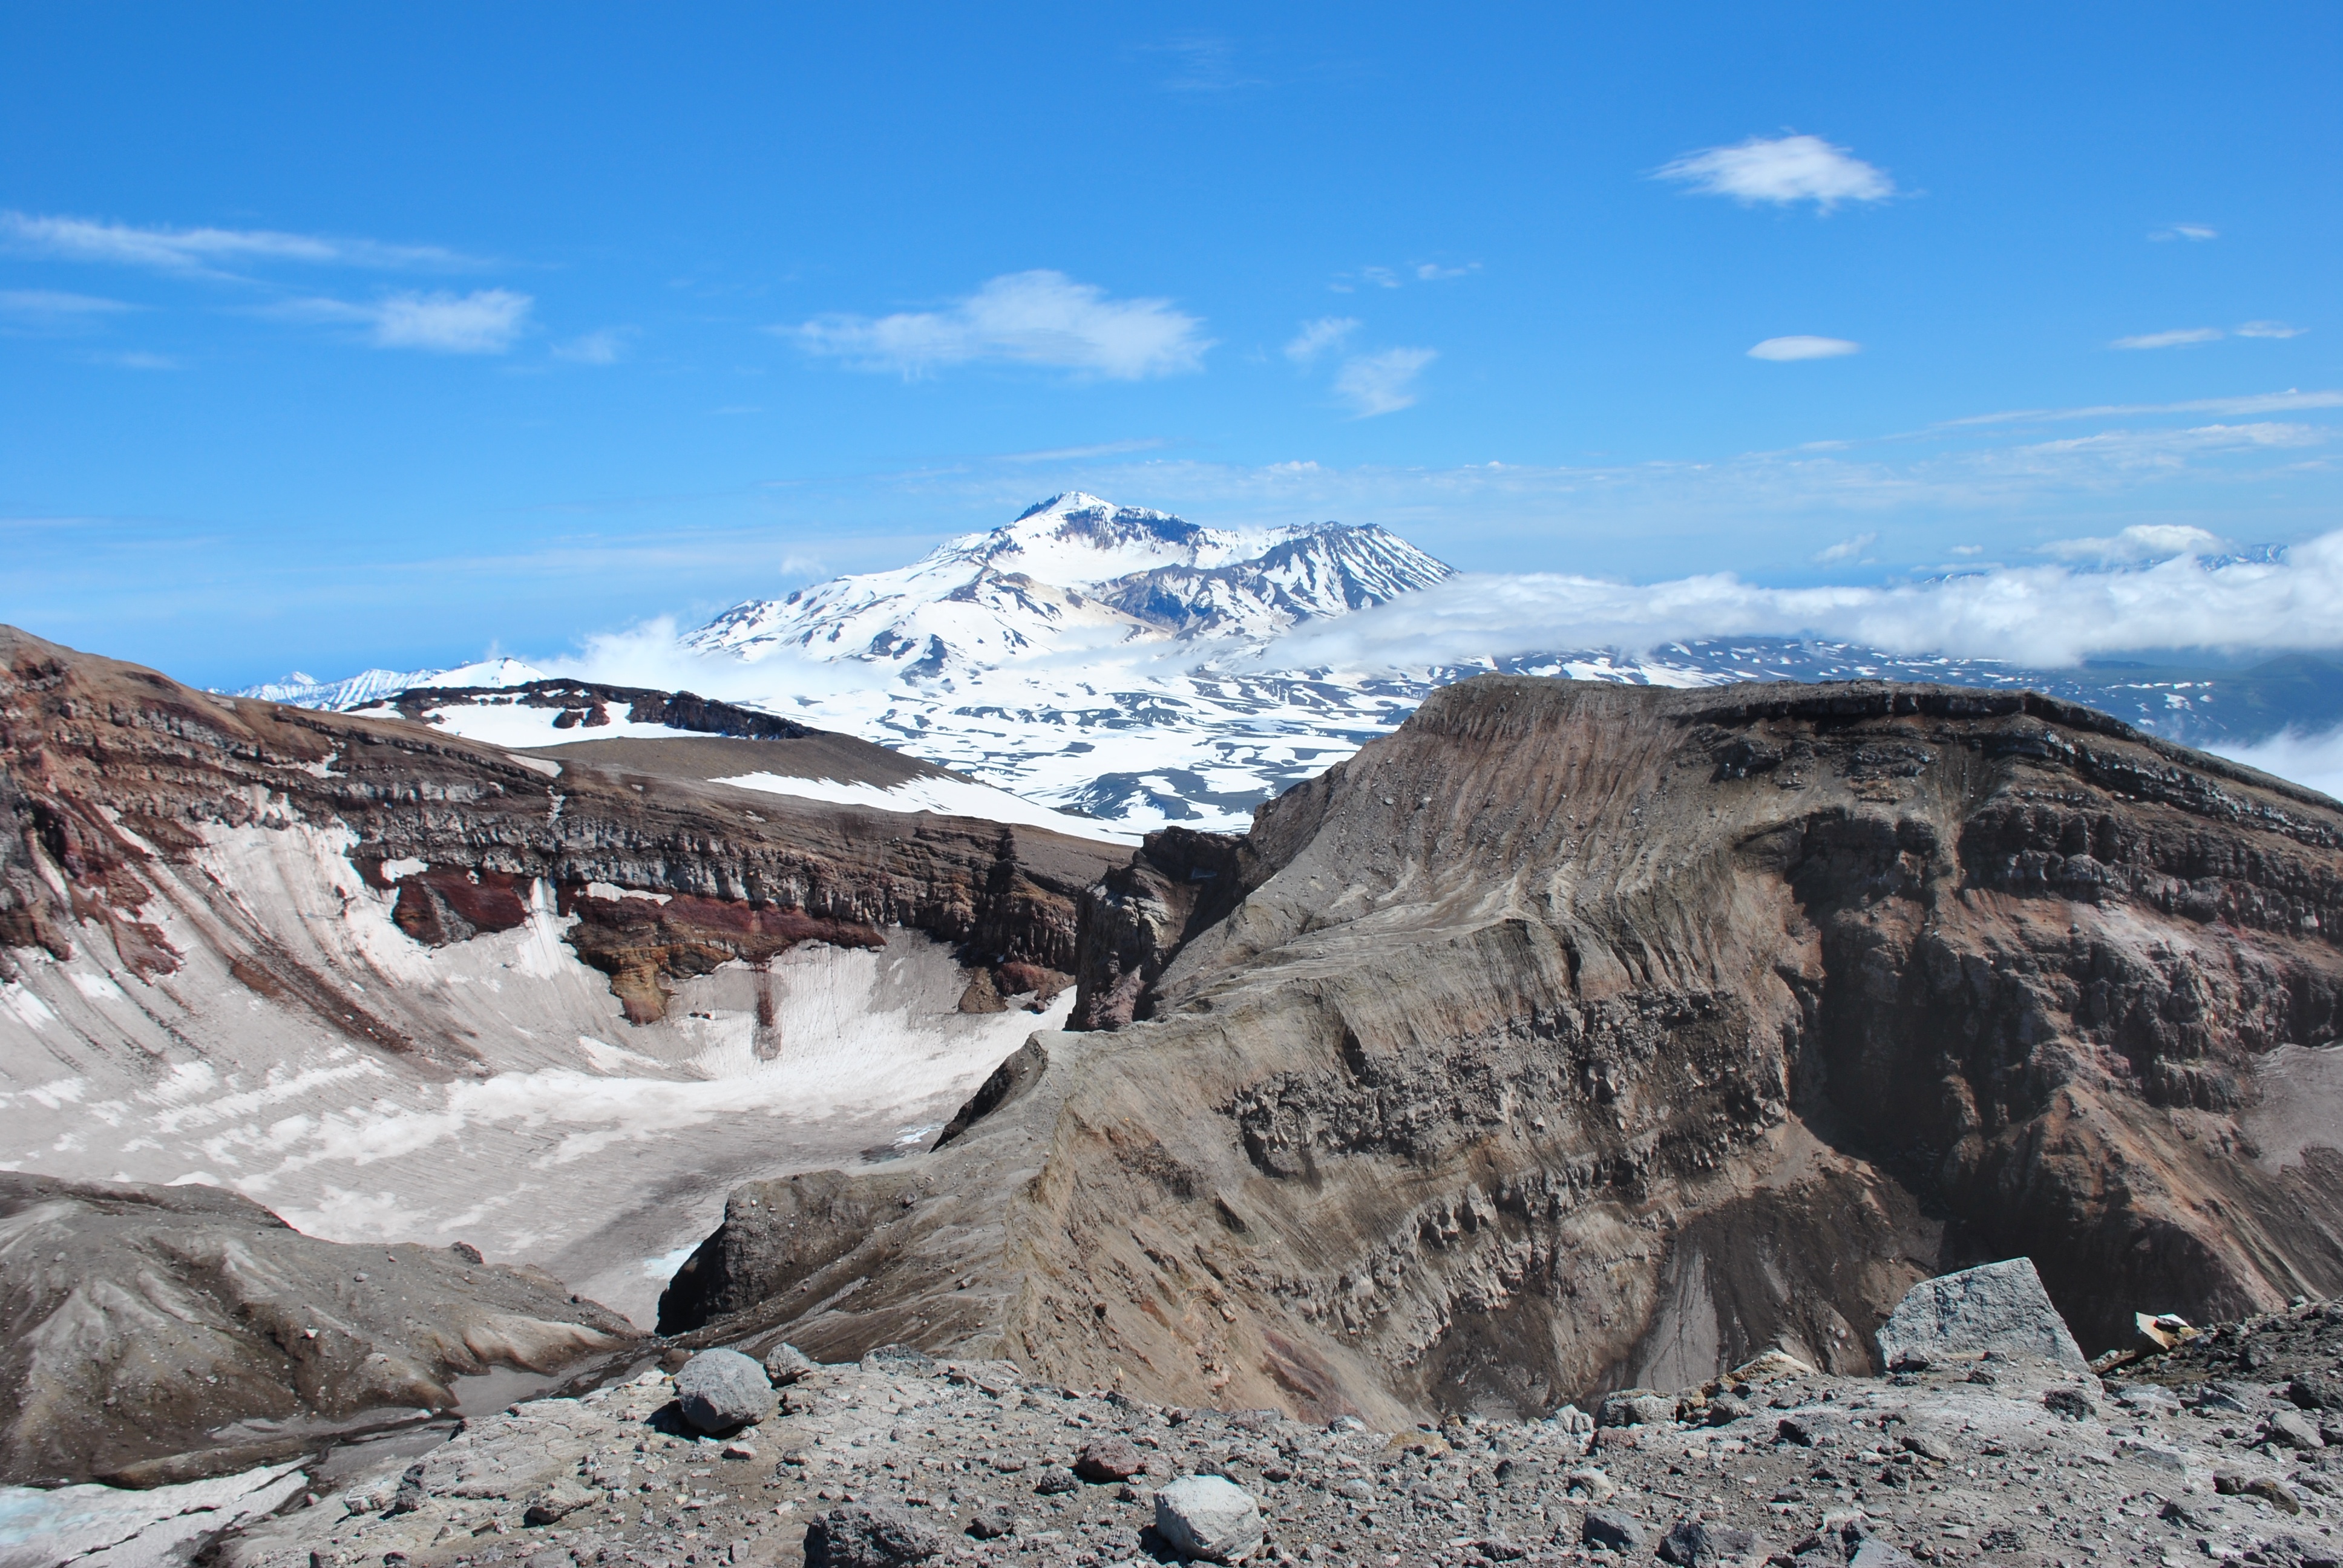
mountain, snow, adventure, mountain range, glacier, terrain, ridge, geology, alps, badlands, plateau, cirque, moraine, landform, mountain pass, geographical feature, mountainous landforms, glacial landform, geological phenomenon